Consequences of the attack on Pearl Harbor

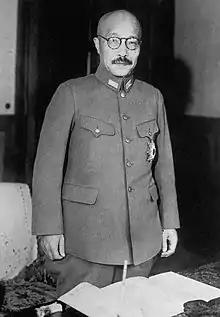
Hideki Tojo, Japanese Prime Minister at the time of the attack

Japan's attack on Pearl Harbor took place on December 7, 1941. The United States military suffered 19 ships damaged or sunk, and 2,403 people were killed. Its most significant consequence was the entrance of the United States into World War II. The US had previously been officially neutral and considered an isolationist country with its Neutrality Act but subsequently after the attack declared war on Japan the next day and entered the Pacific War. Then on December 11, 1941, four days after the Japanese attack, after the Italian declaration of war on the United States and the German declaration of war against the United States, which Hitler had orchestrated, the US was then at war with Germany and Italy. The US then became involved in the Battle of the Atlantic and the European theatre of war as well as with Japan.